Llandecwyn

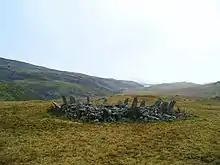
Bryn Cader Faner

The impressive ring cairn of Bryn Cader Faner is one of several ancient sites in the hills within the parish: